Durham University

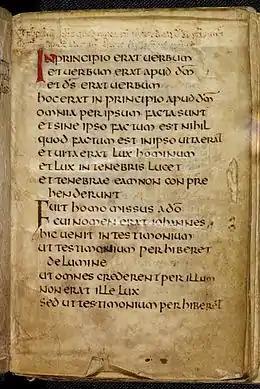
St Cuthbert Gospel, an 8th-century gospel book

Elvet Hill, south of the Mountjoy site, has ten of the colleges as well as the Botanic Garden and the vice-chancellor's residence in Hollingside House. It is also home to the Business School and the department of Government and International Affairs, as well as the Teikyo University of Japan in Durham and the Oriental Museum.